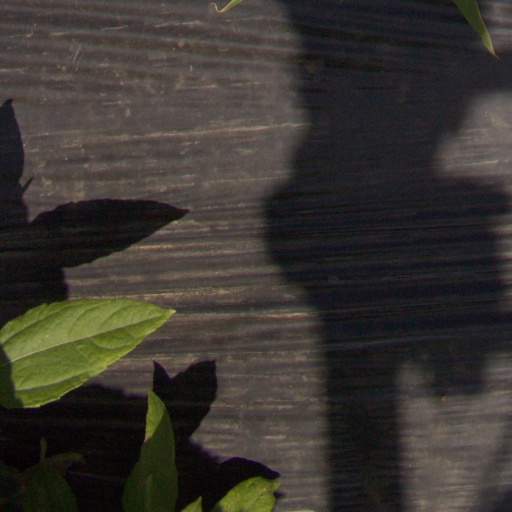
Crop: Jerusalem artichoke